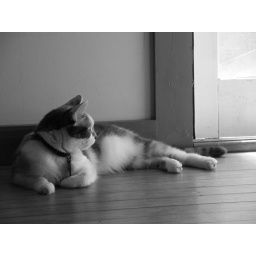
In black and white, by the screen door in the front of the house, relaxing.